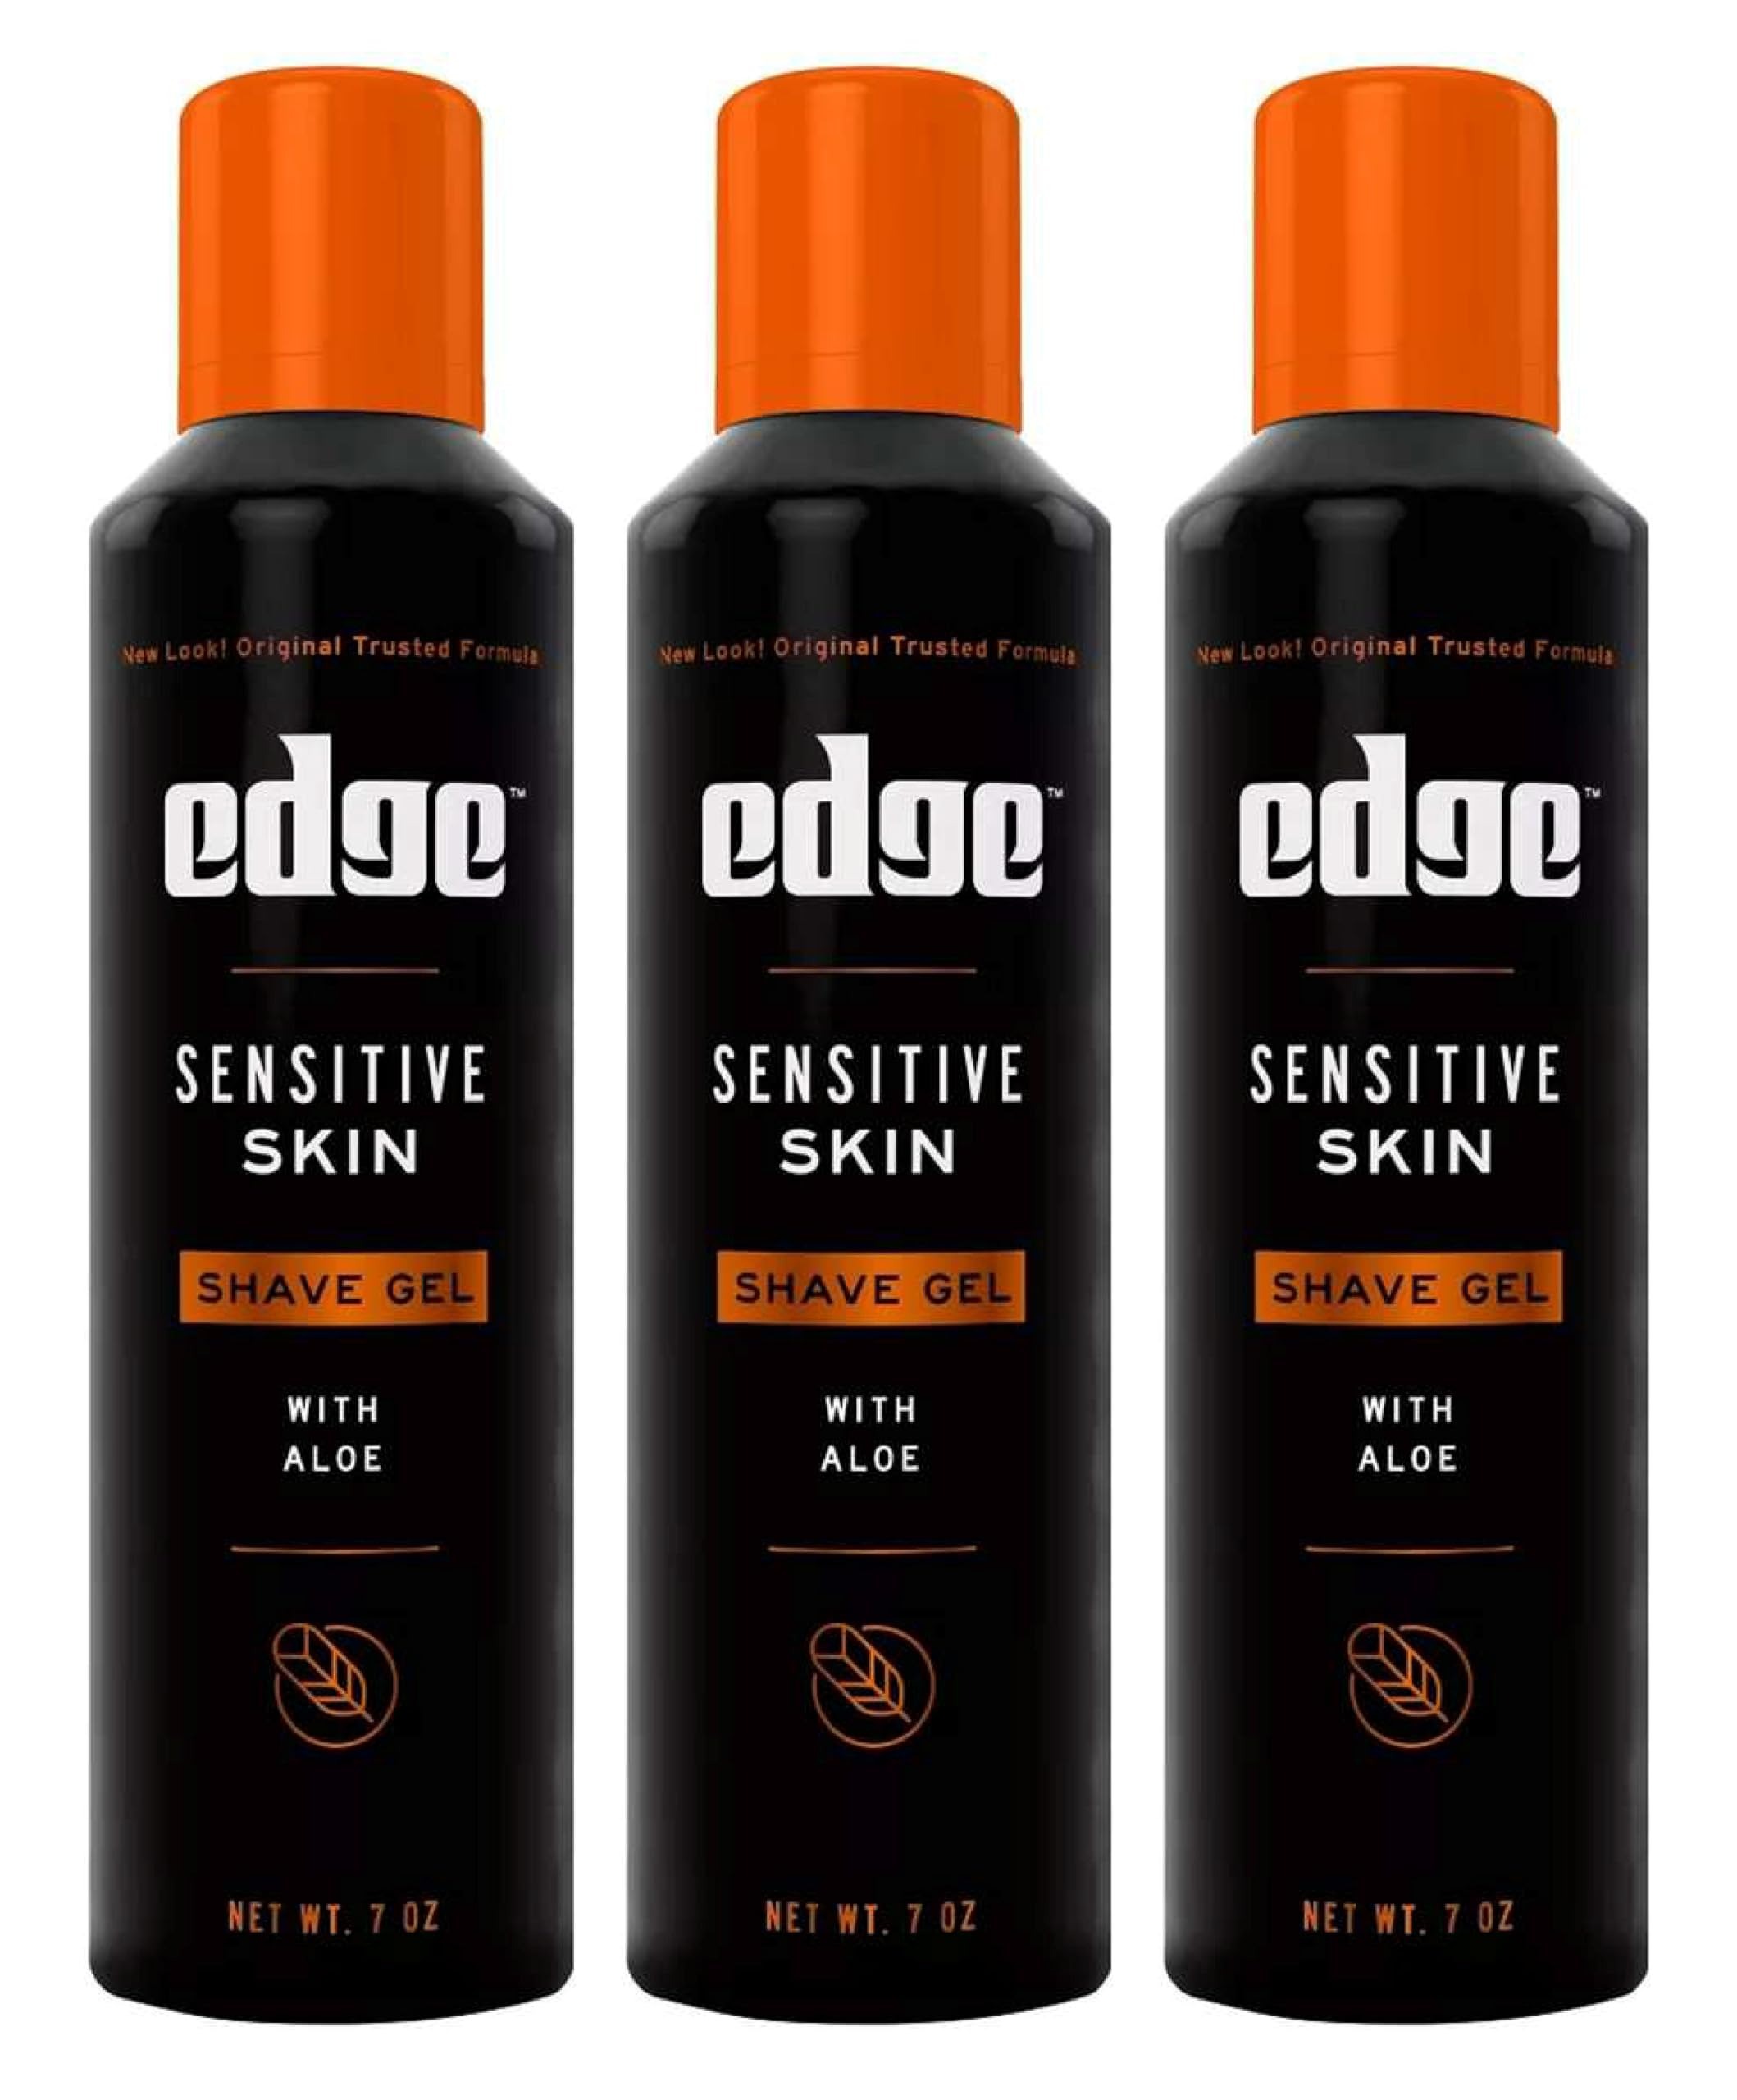
Item Name: Edge Shave Gel Sensitive 7 Ounce (207ml) (3 Pack)
Bullet Point 1: 3 Pieces - 7 Ounce (207ml)
Bullet Point 2: Designed To Protect From Irritation,
Bullet Point 3: For Sensitive Skin,
Bullet Point 4: With Aloe
Value: 21.0
Unit: Ounce

Price: 4.29